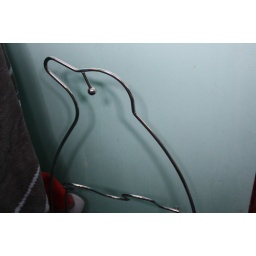
Penguin shoe rack in the bathroom, used as a towel rail.